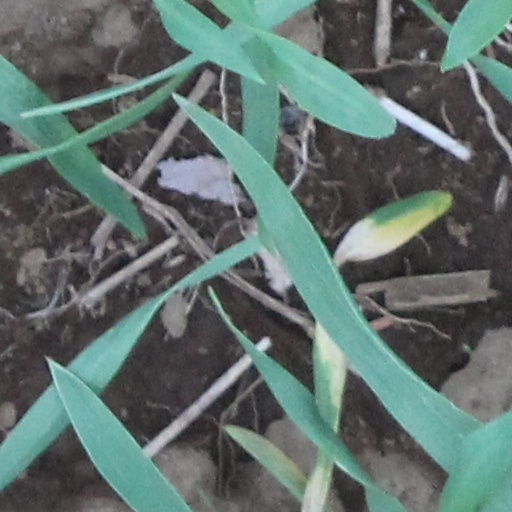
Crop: wheat